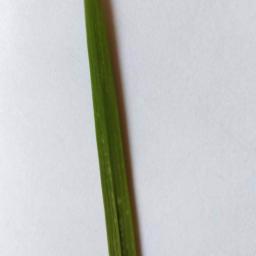
Label: Rice___Healthy